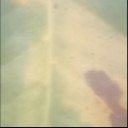
Label: Leaf_rust